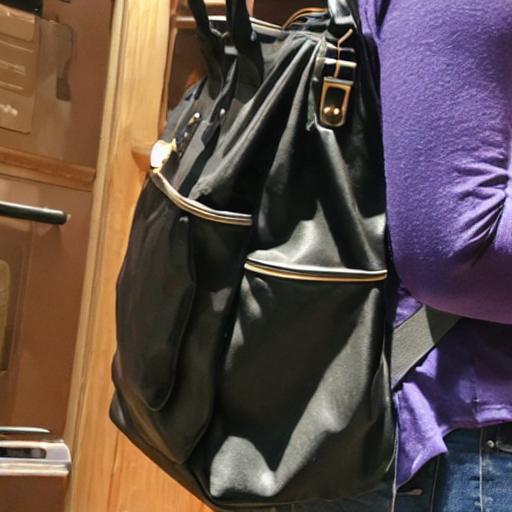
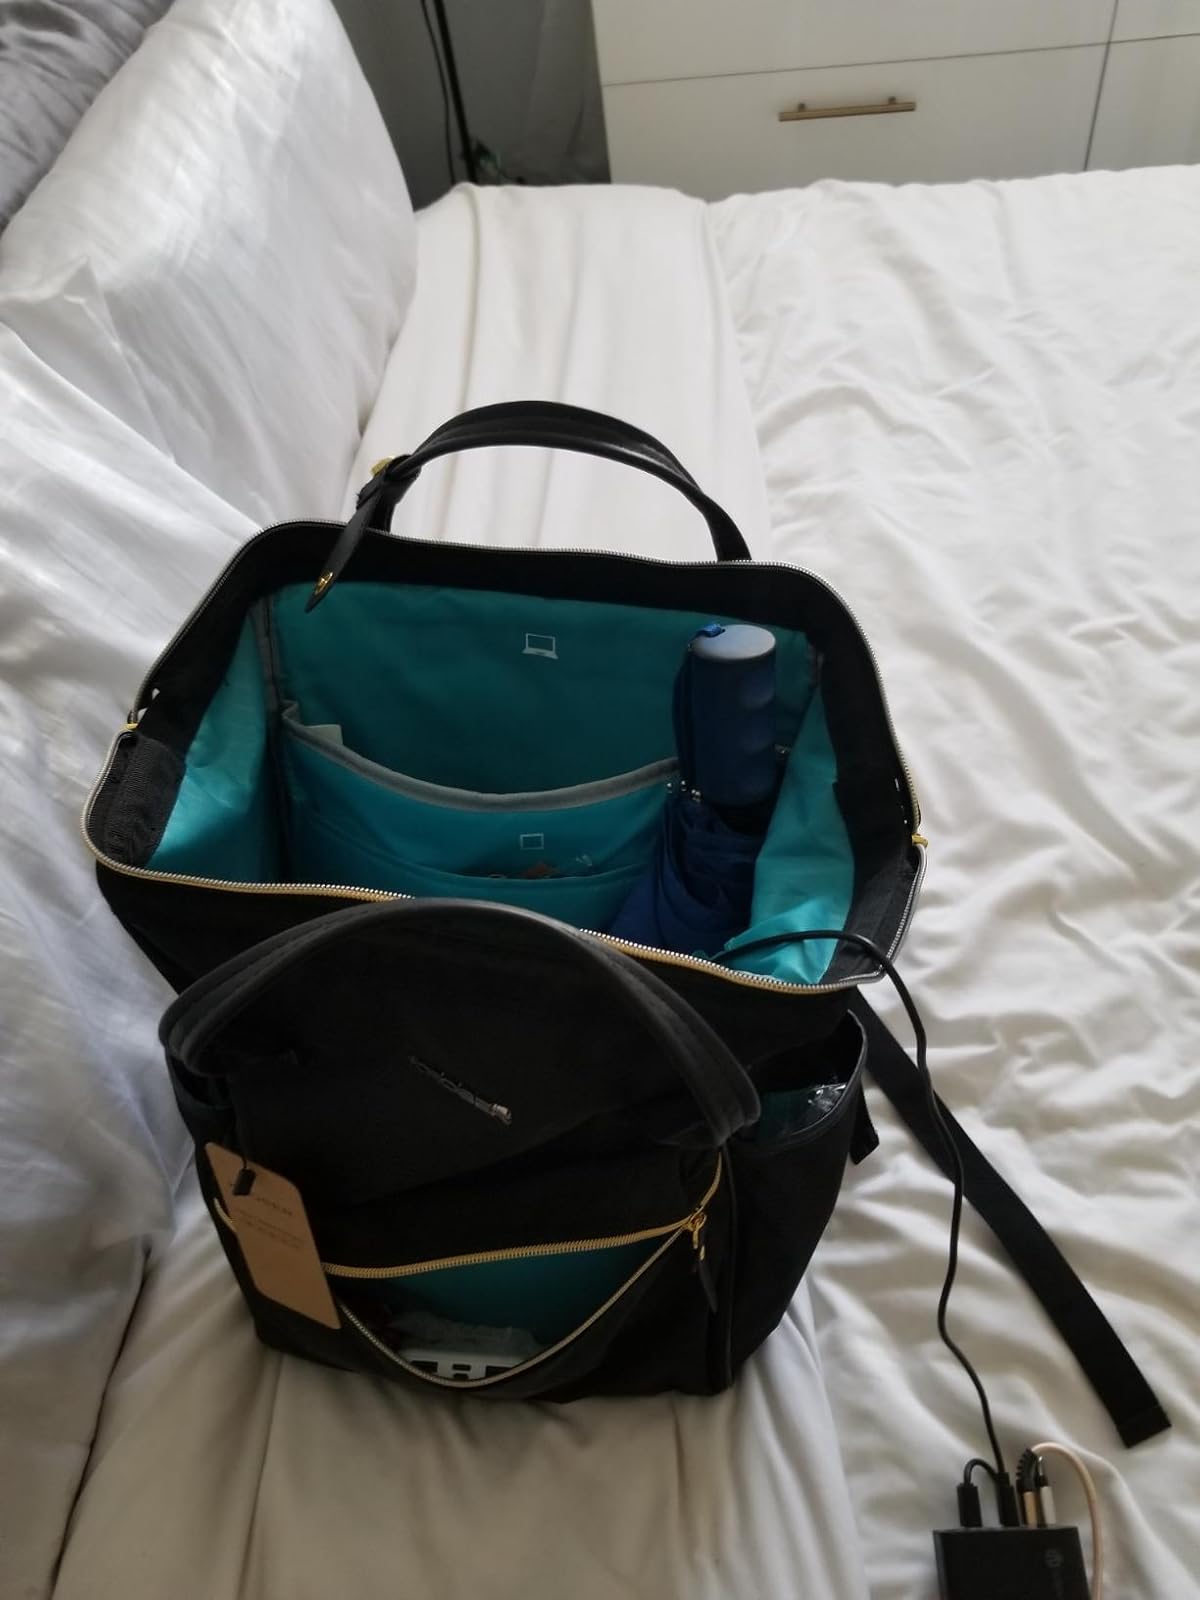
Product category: bag
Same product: no